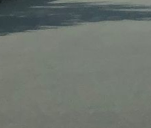
Surface type: asphalt